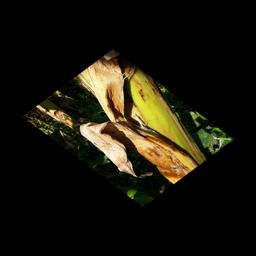
Label: PSEUDOSTEM WEEVIL